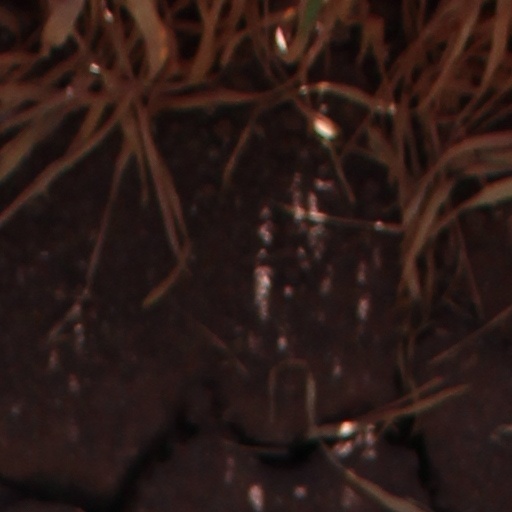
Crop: wheat